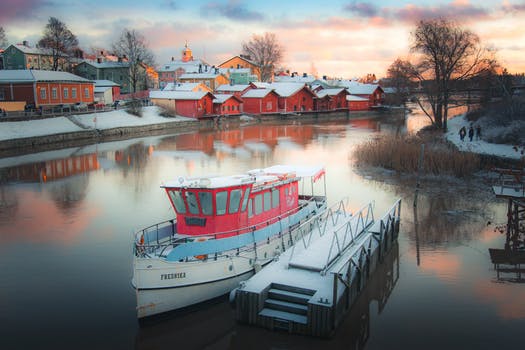
Label: No Watermark